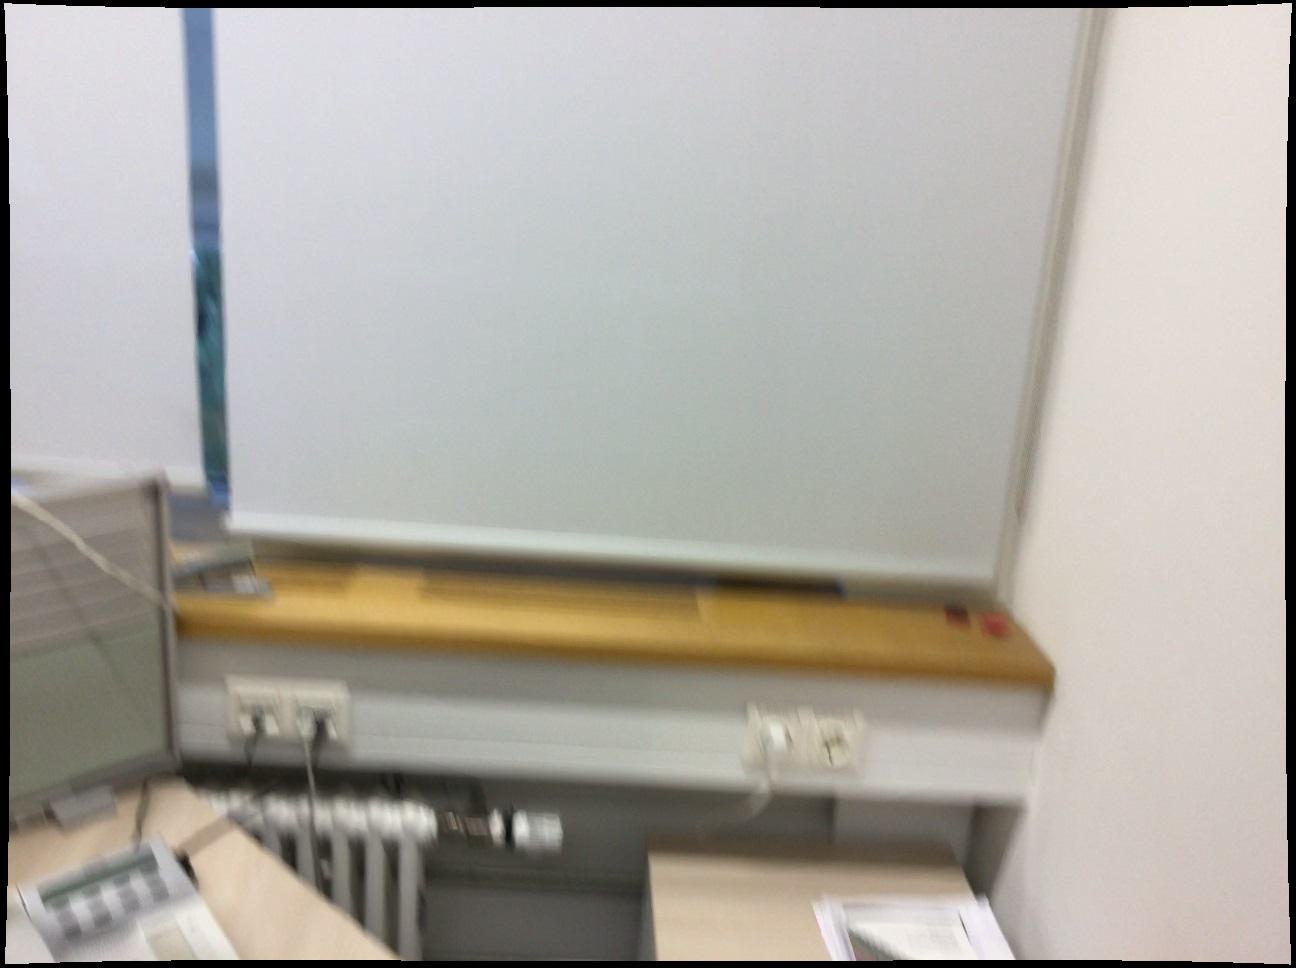
Question: In the image, there is the monitor. Pinpoint several points within the vacant space situated right of the monitor from the world's perspective. Your final answer should be formatted as a list of tuples, i.e. [(x1, y1), ...], where each tuple contains the x and y coordinates of a point satisfying the conditions above. The coordinates should be between 0 and 1, indicating the normalized pixel locations of the points.
Answer: [(0.215, 0.732), (0.158, 0.730), (0.102, 0.728), (0.258, 0.773), (0.198, 0.771), (0.139, 0.770), (0.079, 0.768), (0.424, 0.930), (0.421, 0.997)]